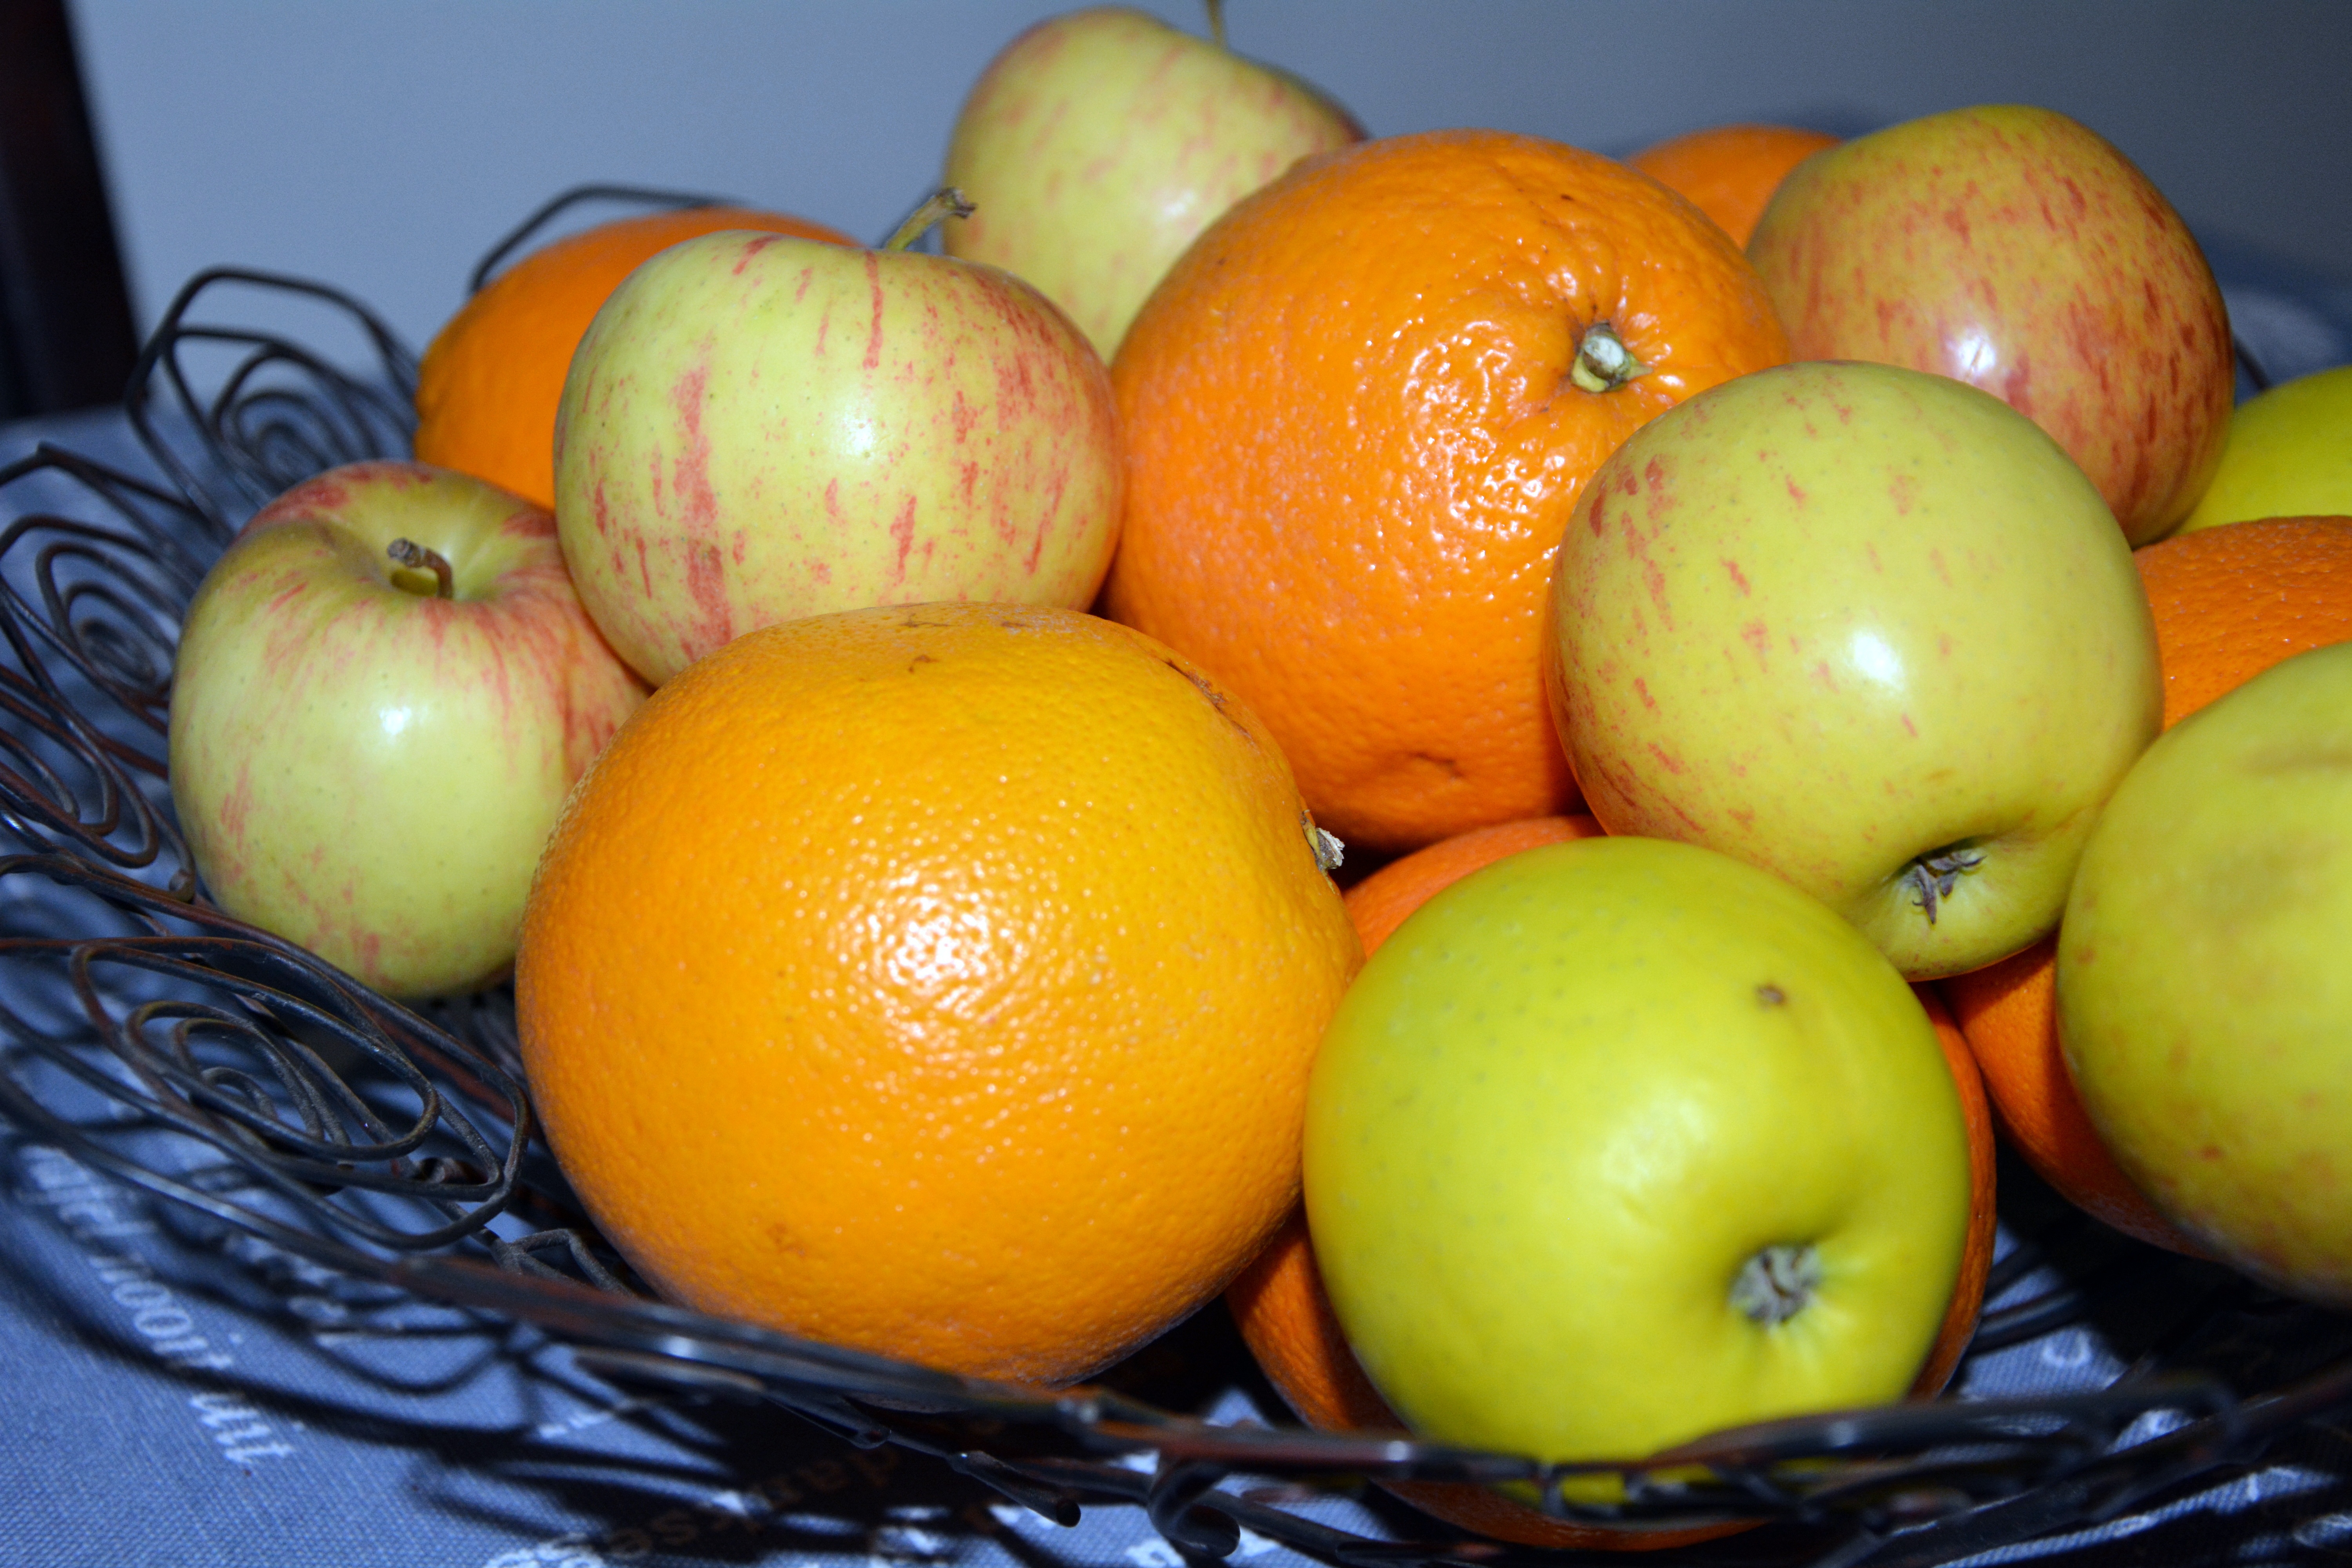
plant, fruit, orange, food, produce, lemon, fresh fruit, fruit bowl, tangerine, apples, clementine, oranges, citrus, flowering plant, bitter orange, mandarin orange, land plant, sweet lemon, meyer lemon, tangelo